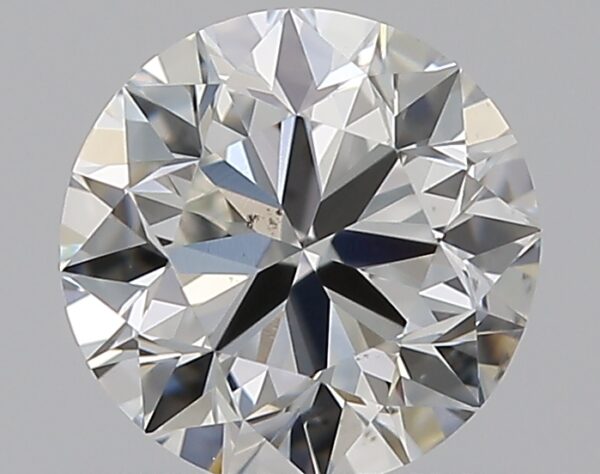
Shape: round
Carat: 0.7
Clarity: VS2
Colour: H
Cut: VG
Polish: EX
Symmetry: VG
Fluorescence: N
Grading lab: GIA
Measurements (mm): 5.54 x 5.59 x 3.55